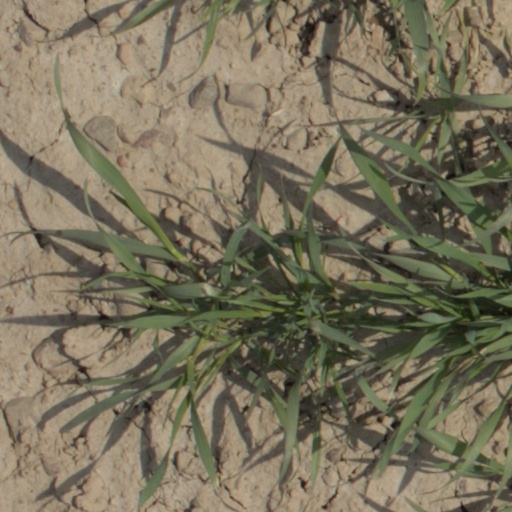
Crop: wheat